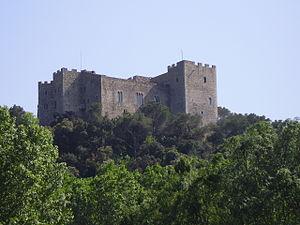
La Roca del Vallès est une commune de la comarque du Vallès Oriental dans la province de Barcelone en Catalogne.